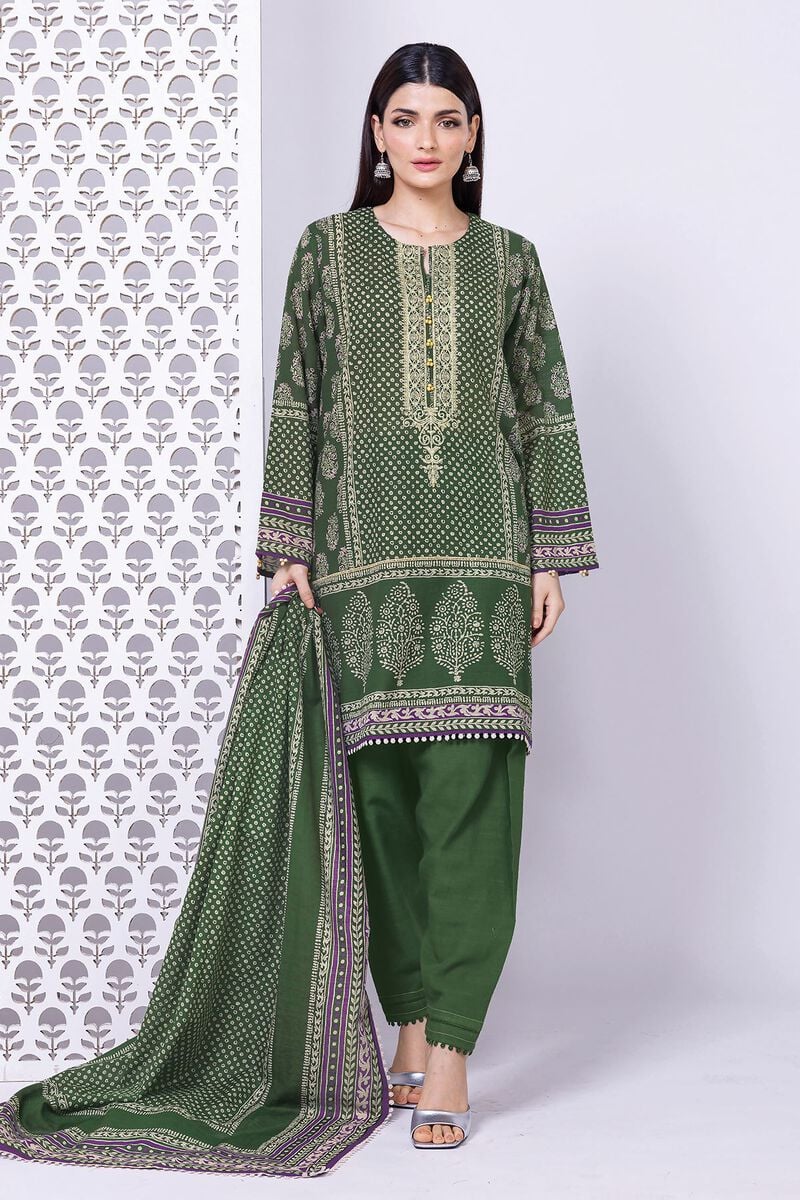
green embroidered salwar suit